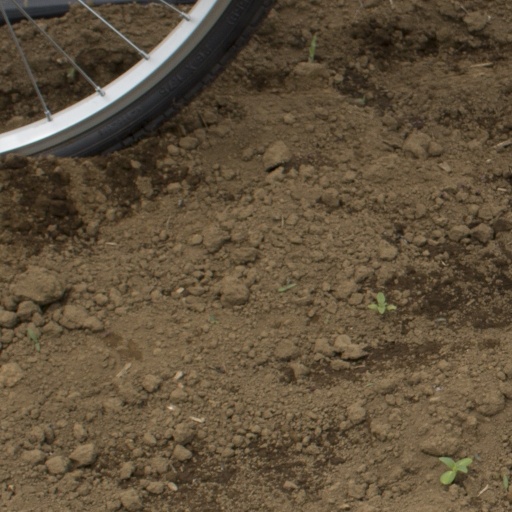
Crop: Jerusalem artichoke